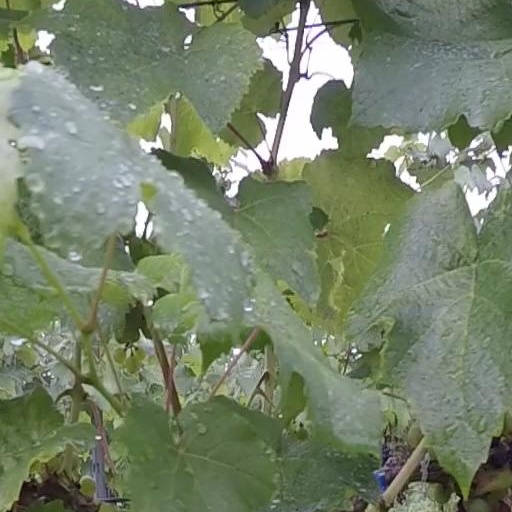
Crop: grape